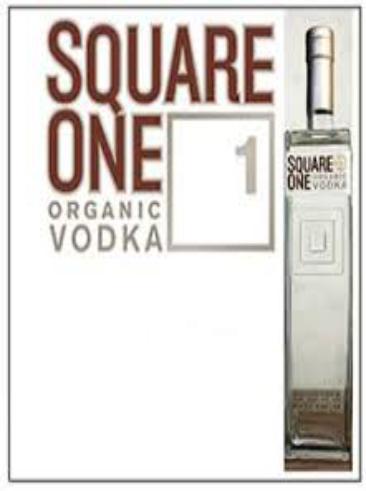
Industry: Food